Jeremiah Wright

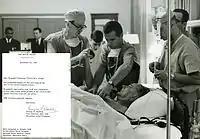
Jeremiah Wright (second from right, behind IV pole), in 1966, as a US Navy Hospital Corpsman. He is tending to President Lyndon Johnson, standing behind him is Bill Moyers. (A letter of thanks on behalf of the President is superimposed on photo).

From 1959 to 1961, Wright attended Virginia Union University, in Richmond and is a member of Omega Psi Phi fraternity, Zeta chapter. In 1961 Wright left college and joined the United States Marine Corps and became part of the 2nd Marine Division attaining the rank of private first class. In 1963, after two years of service, Wright joined the United States Navy and entered the Corpsman School at the Great Lakes Naval Training Center. Wright was then trained as a cardiopulmonary technician at the National Naval Medical Center in Bethesda, Maryland. Wright was assigned as part of the medical team charged with care of President Lyndon B. Johnson (see photo of Wright caring for Johnson after his 1966 surgery). Before leaving the position in 1967, the White House Physician, Vice Admiral Burkley, personally wrote Wright a letter of thanks on behalf of the United States President.